Boston Medical Center

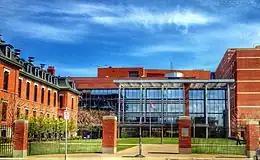
Moakley Building from Harrison Avenue

Boston Medical Center has a rooftop farm, which grows produce for its patients and their food pantry program. In 2022, the farm was recognized by the White House. The farm yields some 5,600 pounds of produce each year. According to "Greenroofs", "the rooftop farm has 2,658 square feet of growing space and harvests about 25 different crops".